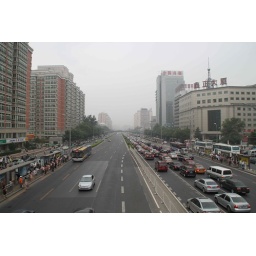
bridge overlooking main street in hai dian district